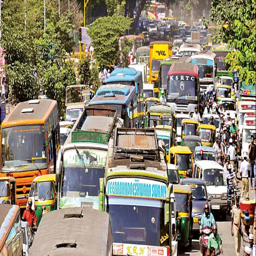
the campaign begins from february and will be observed on every second sunday .